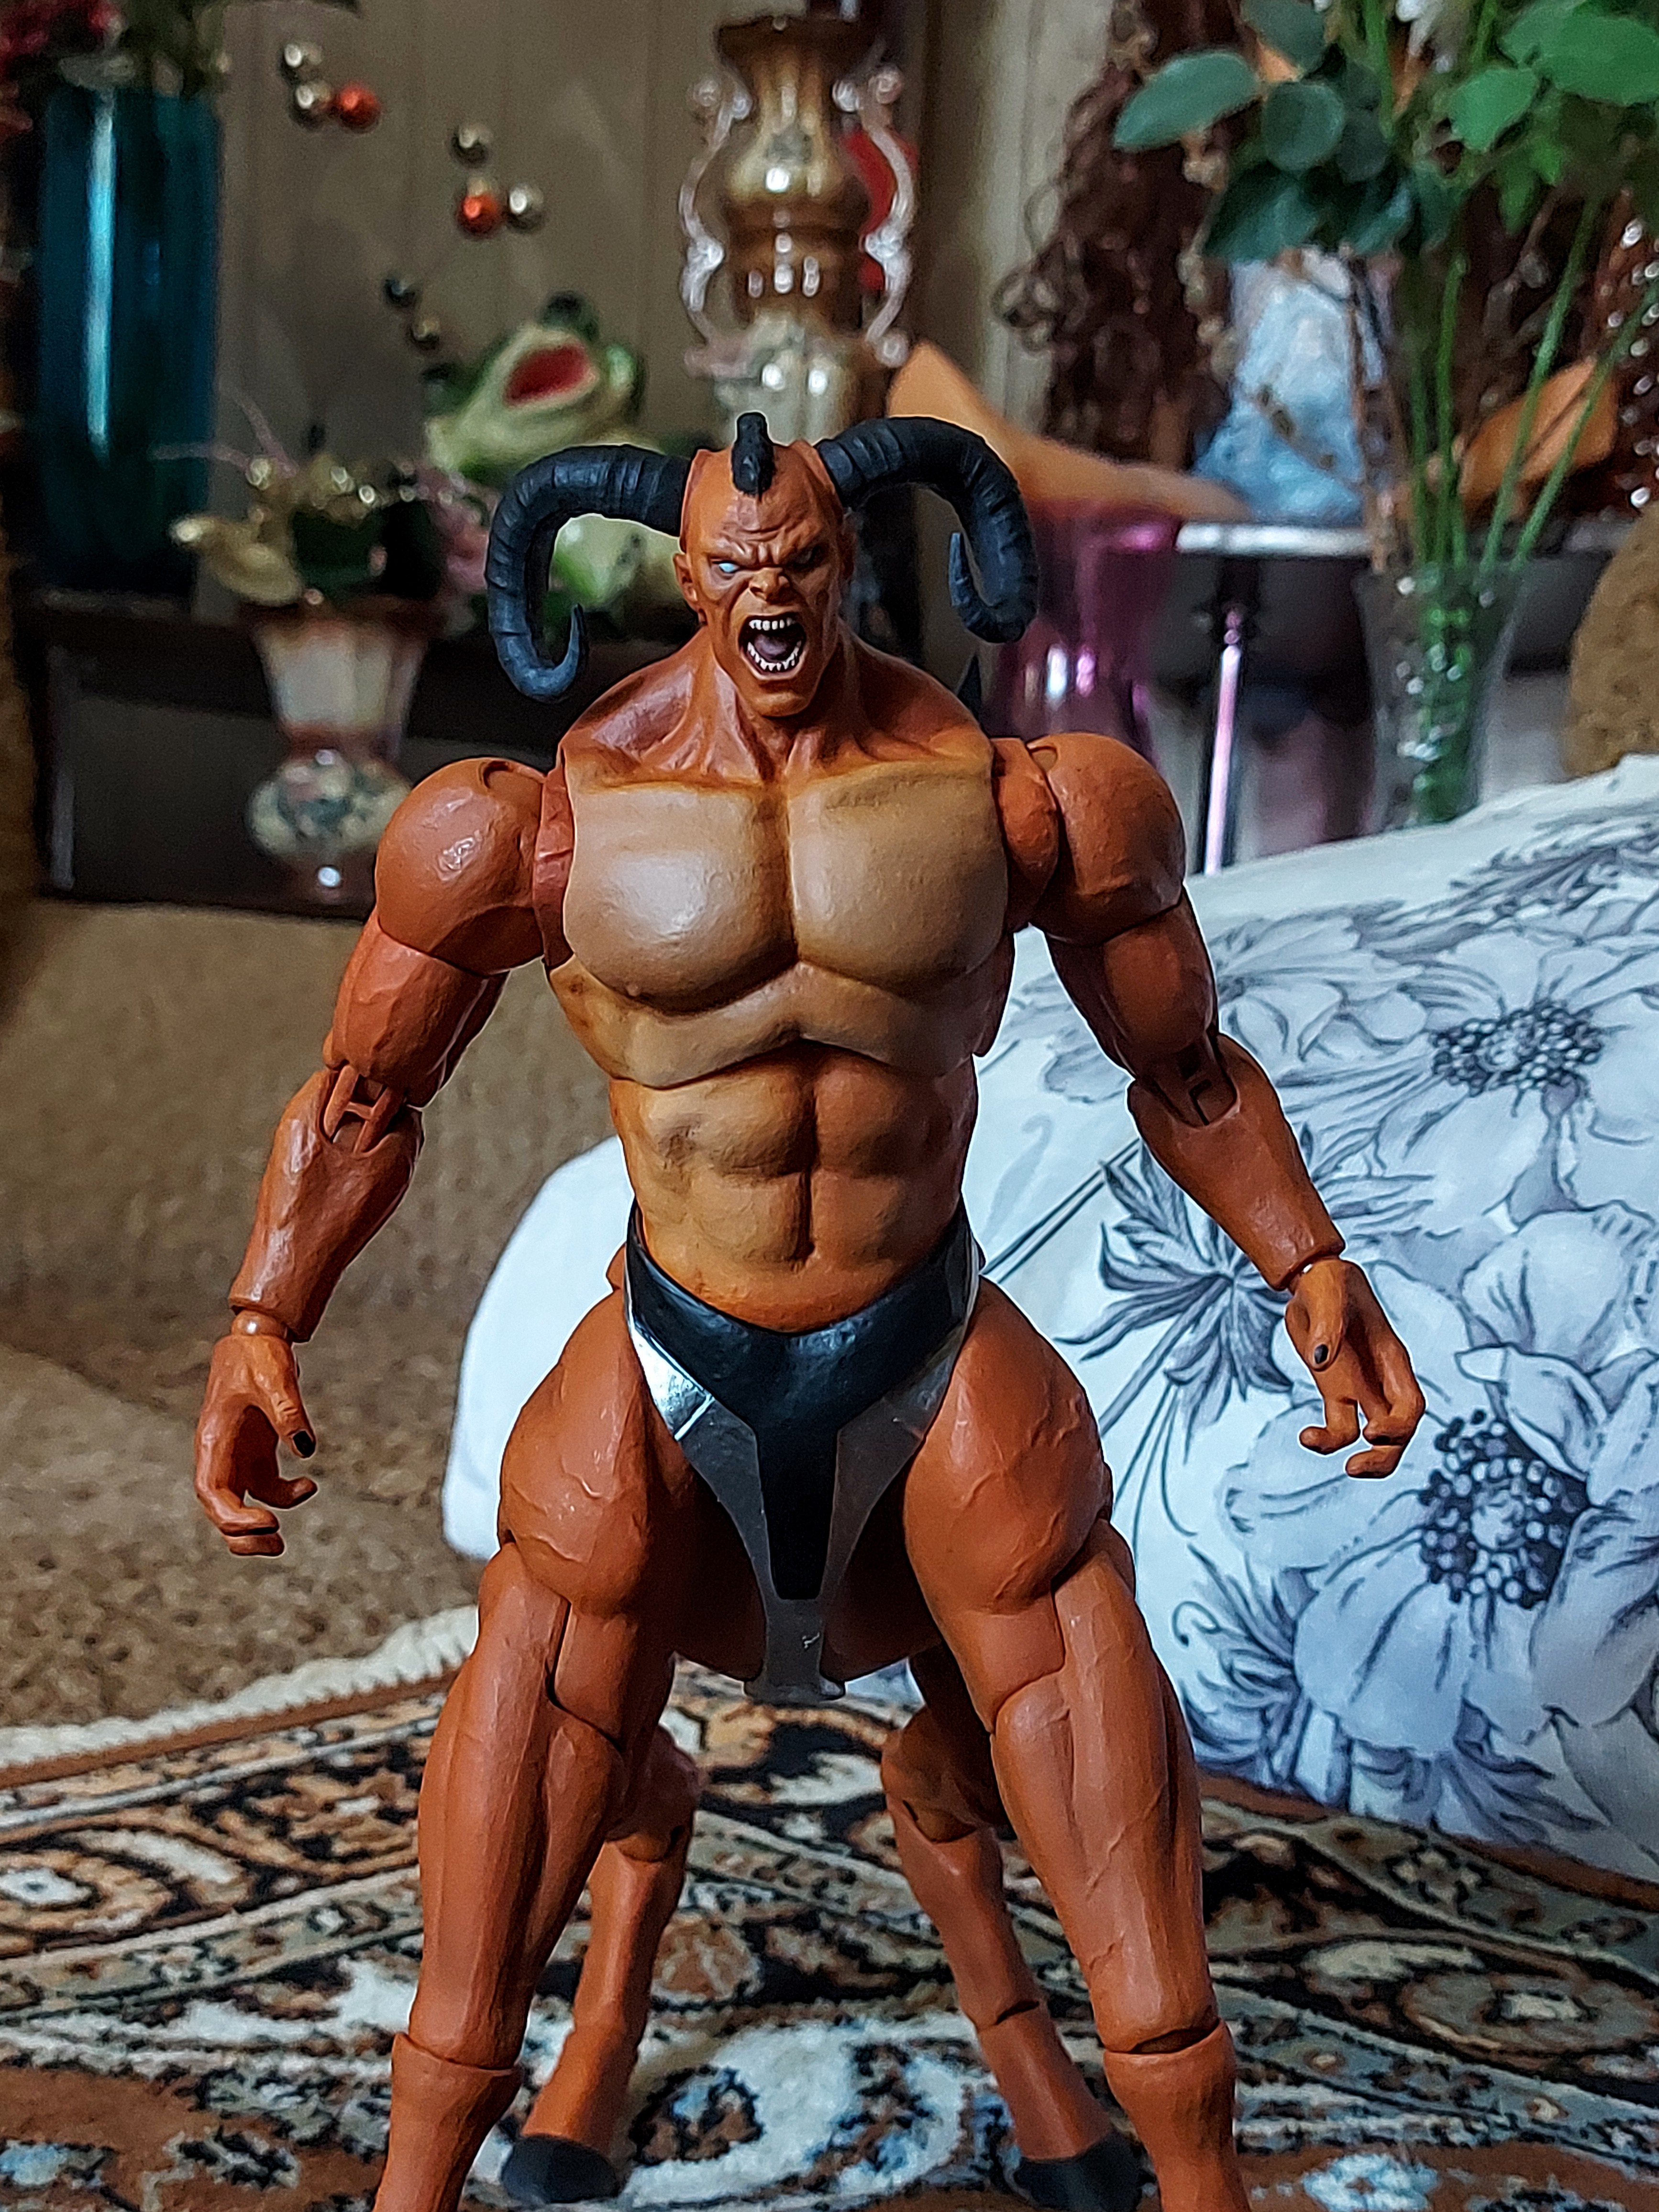
Shokan, storm, collectibles, warrior, fighter, action, figure, plant, chest, thigh, flowerpot, undergarment, trunk, abdomen, art, houseplant, Barechested, human leg, bodybuilding, underpants, event, action figure, toy, fictional character, cg artwork, metal, armour, sitting, flesh, fiction, physical fitness, competition event, mythology, collectable, figurine, costume, briefs, waist, statue